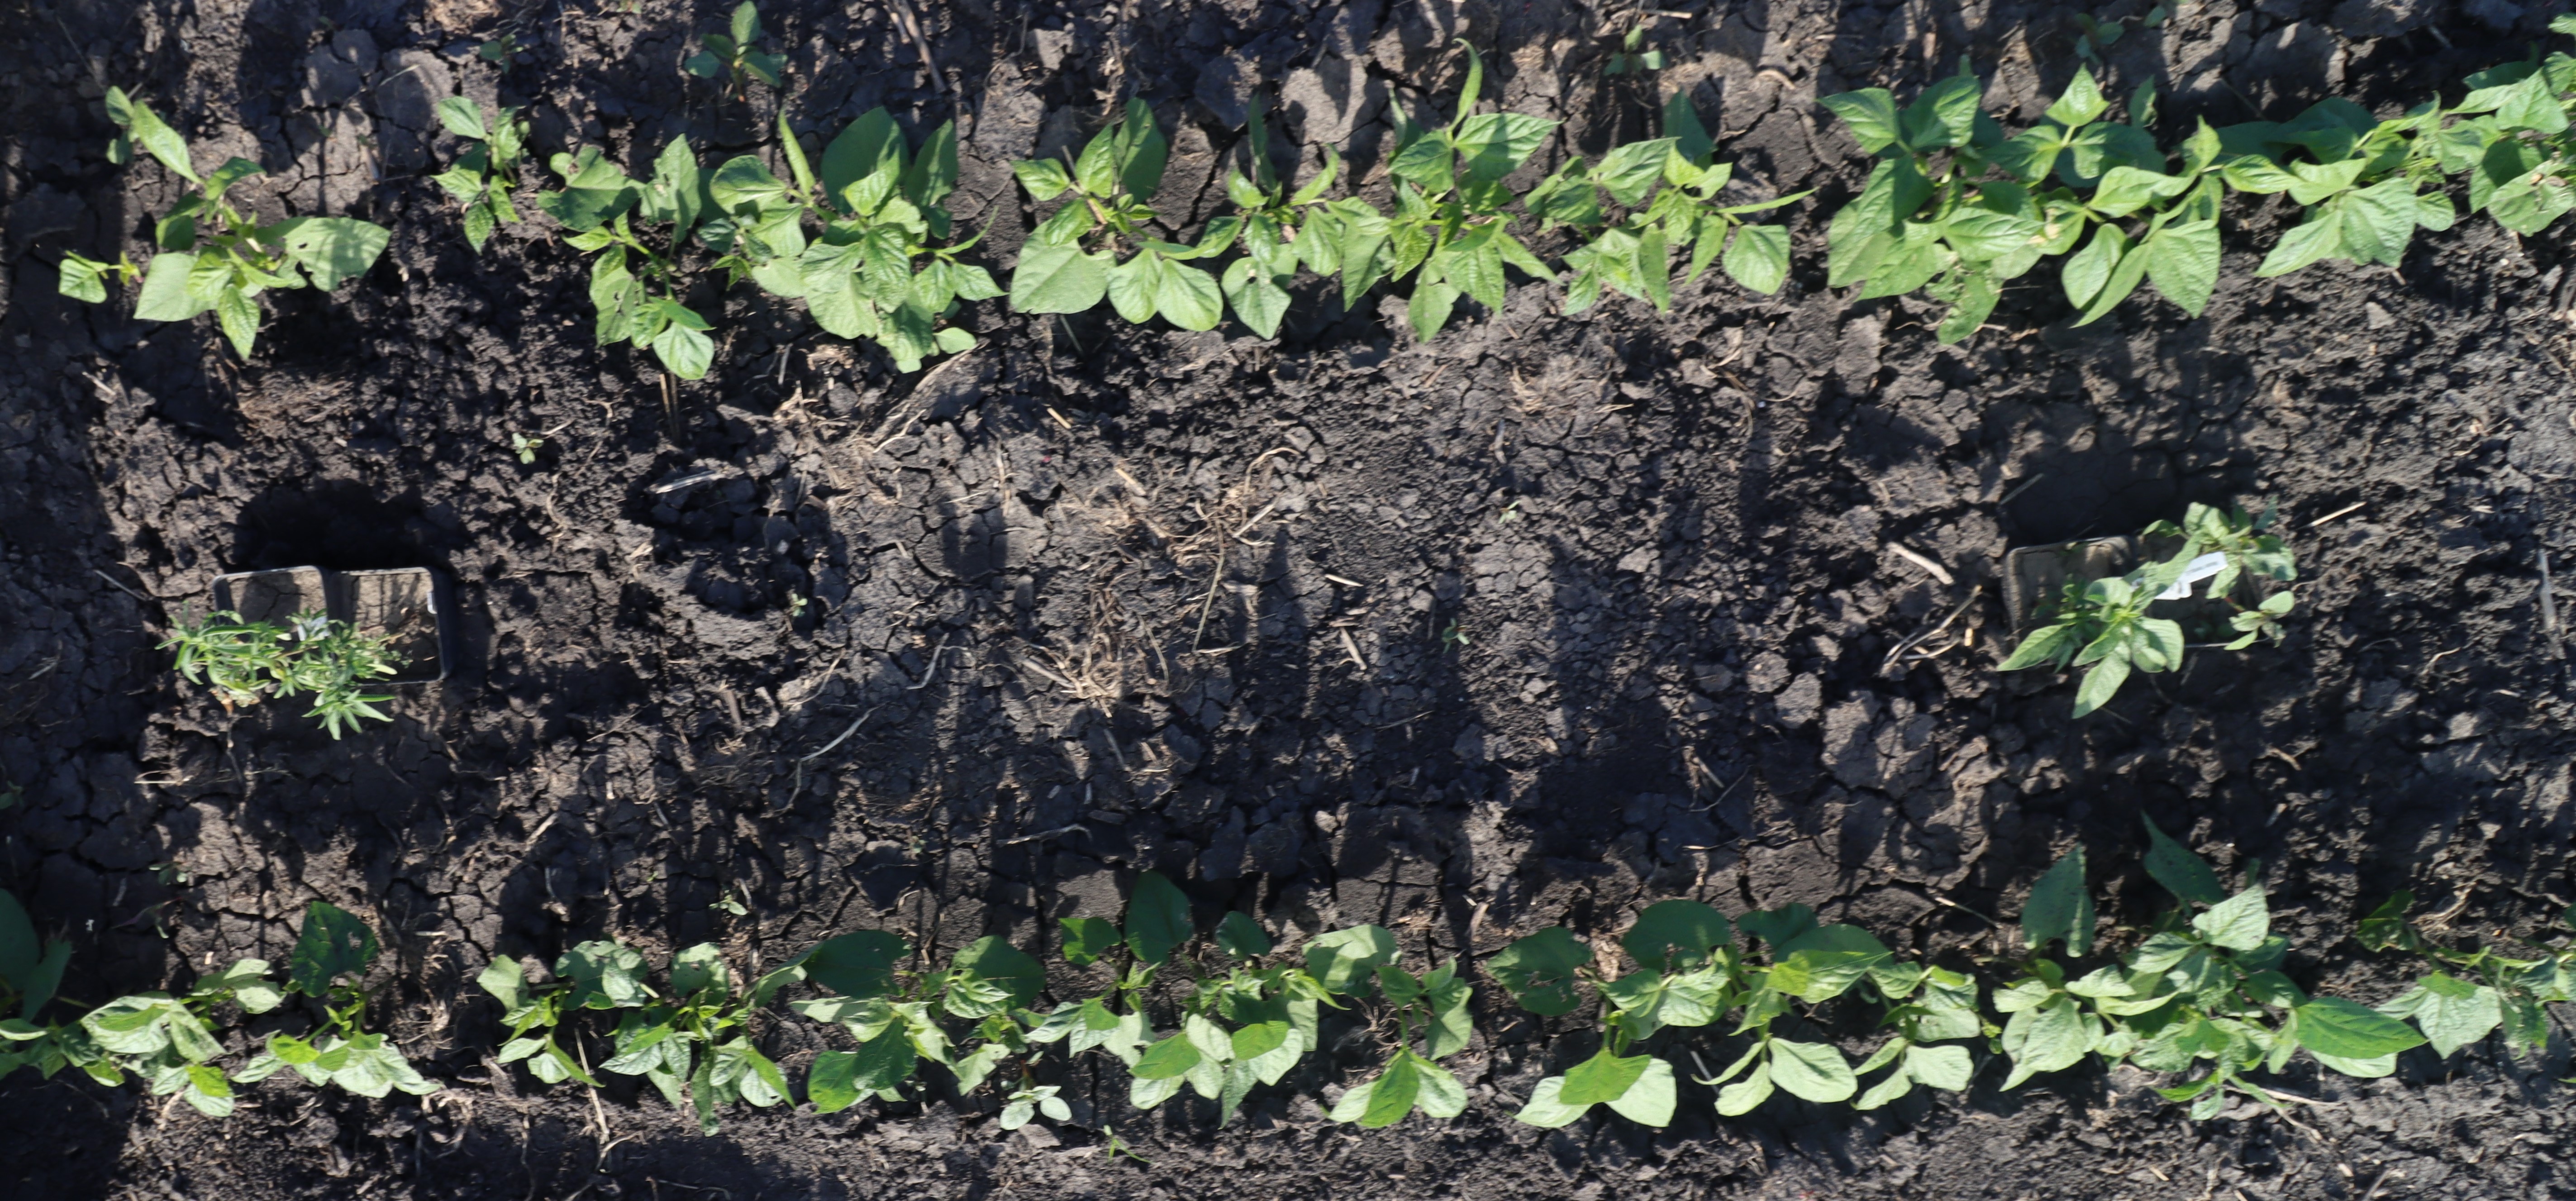
Crop: Black bean
Objects: Kochia, Kochia, Waterhemp, Waterhemp, Waterhemp, Blackbean, Blackbean, Blackbean, Blackbean, Blackbean, Blackbean, Blackbean, Blackbean, Blackbean, Blackbean, Blackbean, Blackbean, Blackbean, Blackbean, Blackbean, Blackbean, Blackbean, Blackbean, Blackbean, Blackbean, Blackbean, Blackbean, Blackbean, Blackbean